Aaliyah (album)

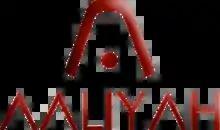
The red logo from "Aaliyah"s 2001 marketing campaign

Most of the album's lyrics were written by Static, from the R&B band Playa. While the band was growing apart, he was invited by Blackground to be a lead writer for the album after writing "Are You That Somebody?" and "Try Again". Static was a part of Aaliyah's close group of friends, which included Missy Elliott and Timbaland, and shared an infatuation with her. He found Aaliyah to be ideal for his songwriting style, while she believed that he could accurately portray her feelings. A subtly sexual lyricist, he wrote "Rock the Boat" for her in 1999, but Blackground felt she was not ready for the song. Barry Hankerson said of his songwriting, "We always were protective over every lyric ... But he did things where you never felt offended. You just felt like you overheard someone thinking ... he was clever ... Aaliyah depended on him [and] he depended on her." Elliott said that he was "a part of that bridge of Aaliyah growing up lyrically". While she discussed the lyrics with Static, the singer consulted Bud'da about the sound and musical direction of the album. She was interested in learning about the UK garage scene at the time.